Cecilia Julin

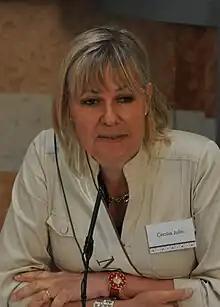
Julin in 2010

Cecilia Julin (born 25 March 1955) is a Swedish diplomat became the ambassador to South Africa from 2016 to 2020, Spain from 2011 to 2016, and Slovakia from 2003 to 2006.